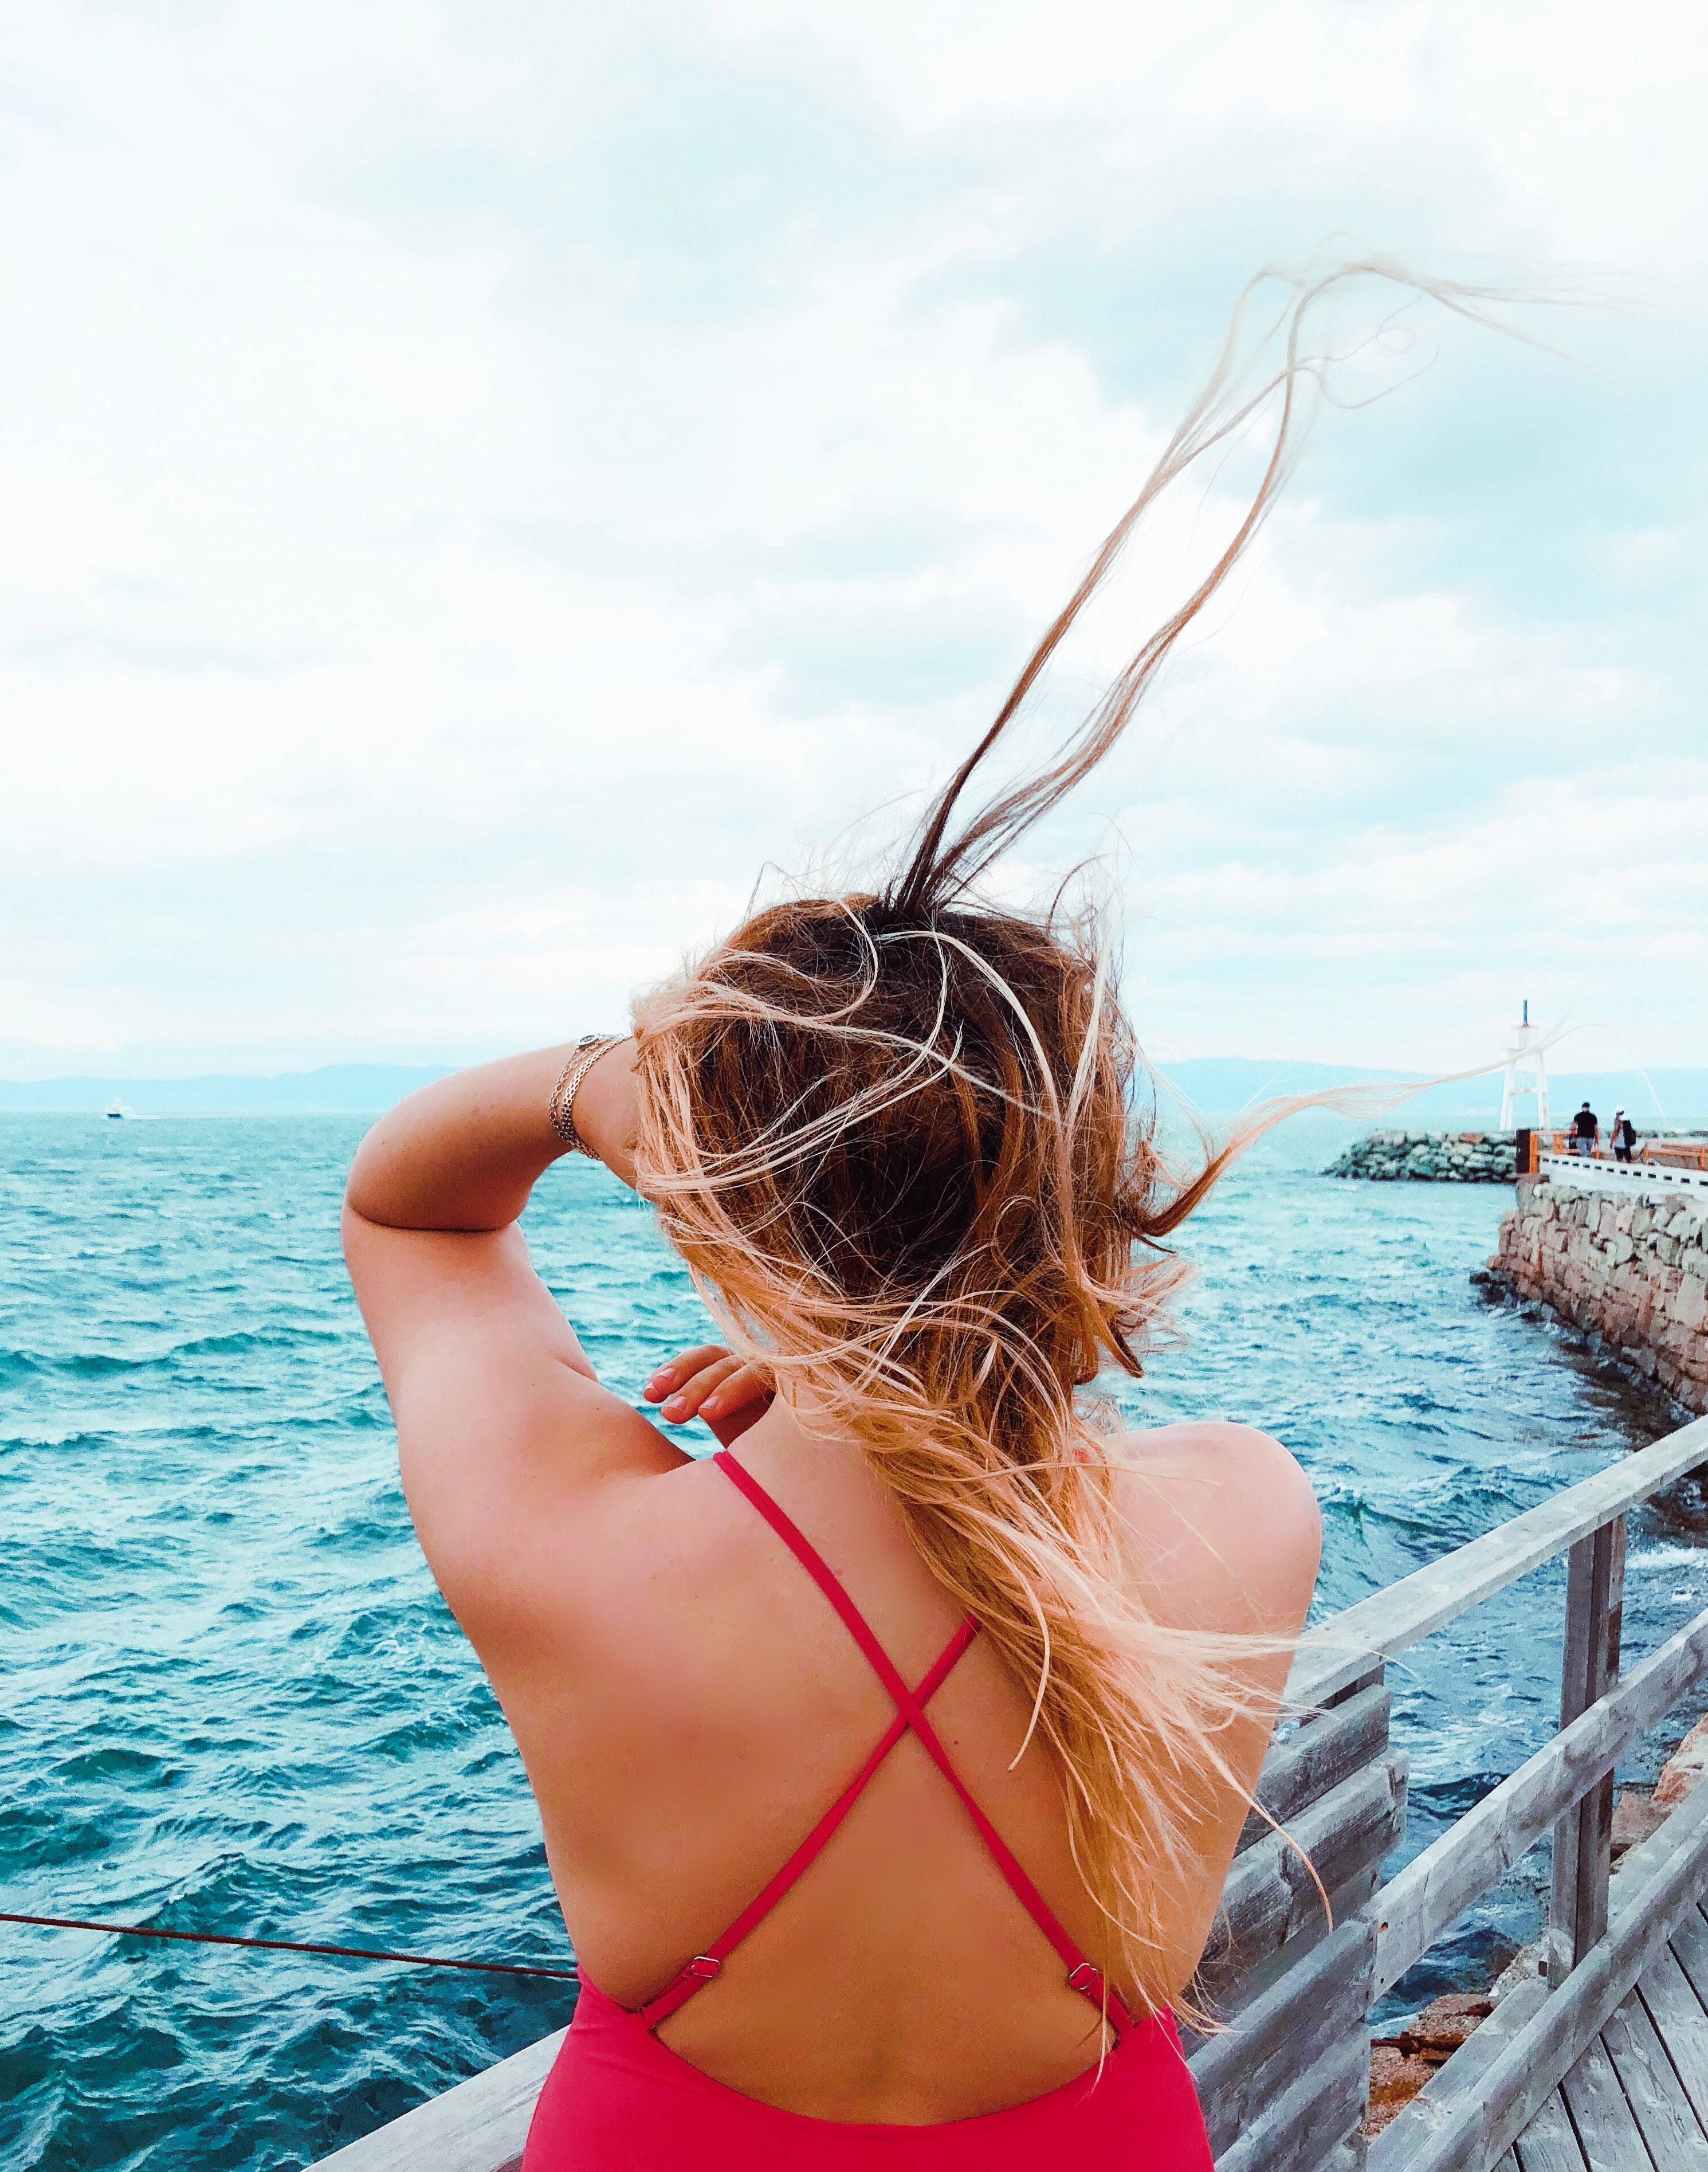
hair, blue, swimsuit top, vacation, shoulder, turquoise, summer, beauty, long hair, hairstyle, blond, sea, bikini, surfer hair, swimwear, sun tanning, photography, ocean, back, sunlight, undergarment, neck, brown hair, leisure, fashion accessory, happy, photo shoot, vehicle